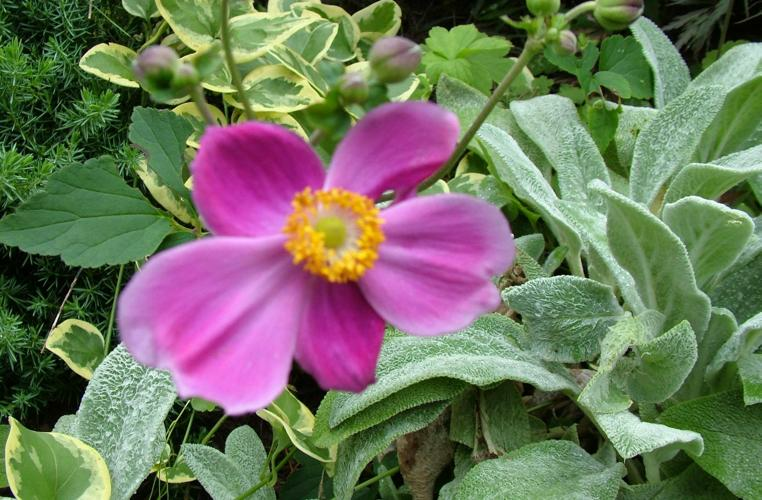
Flower: japanese anemone